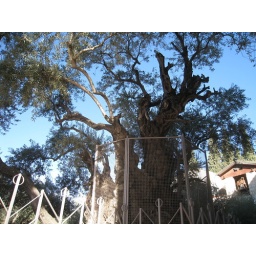
Gethsemane--at the mountain of the Olive wood -Jerusalem.The olive tree lasted for over 2000 years.